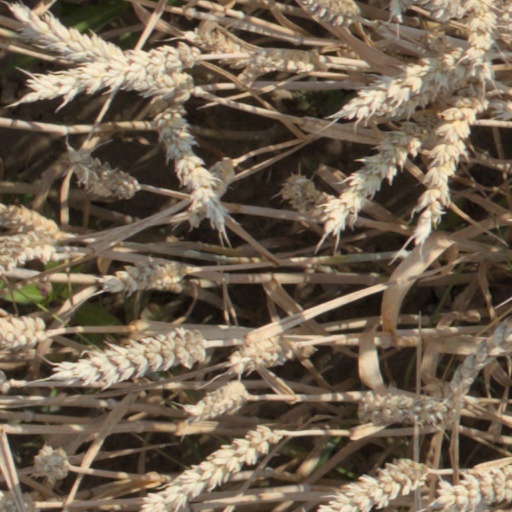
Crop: wheat